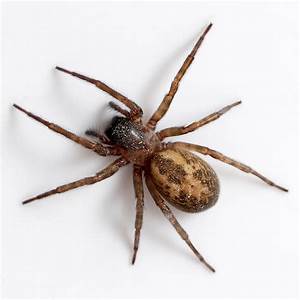
Label: spider